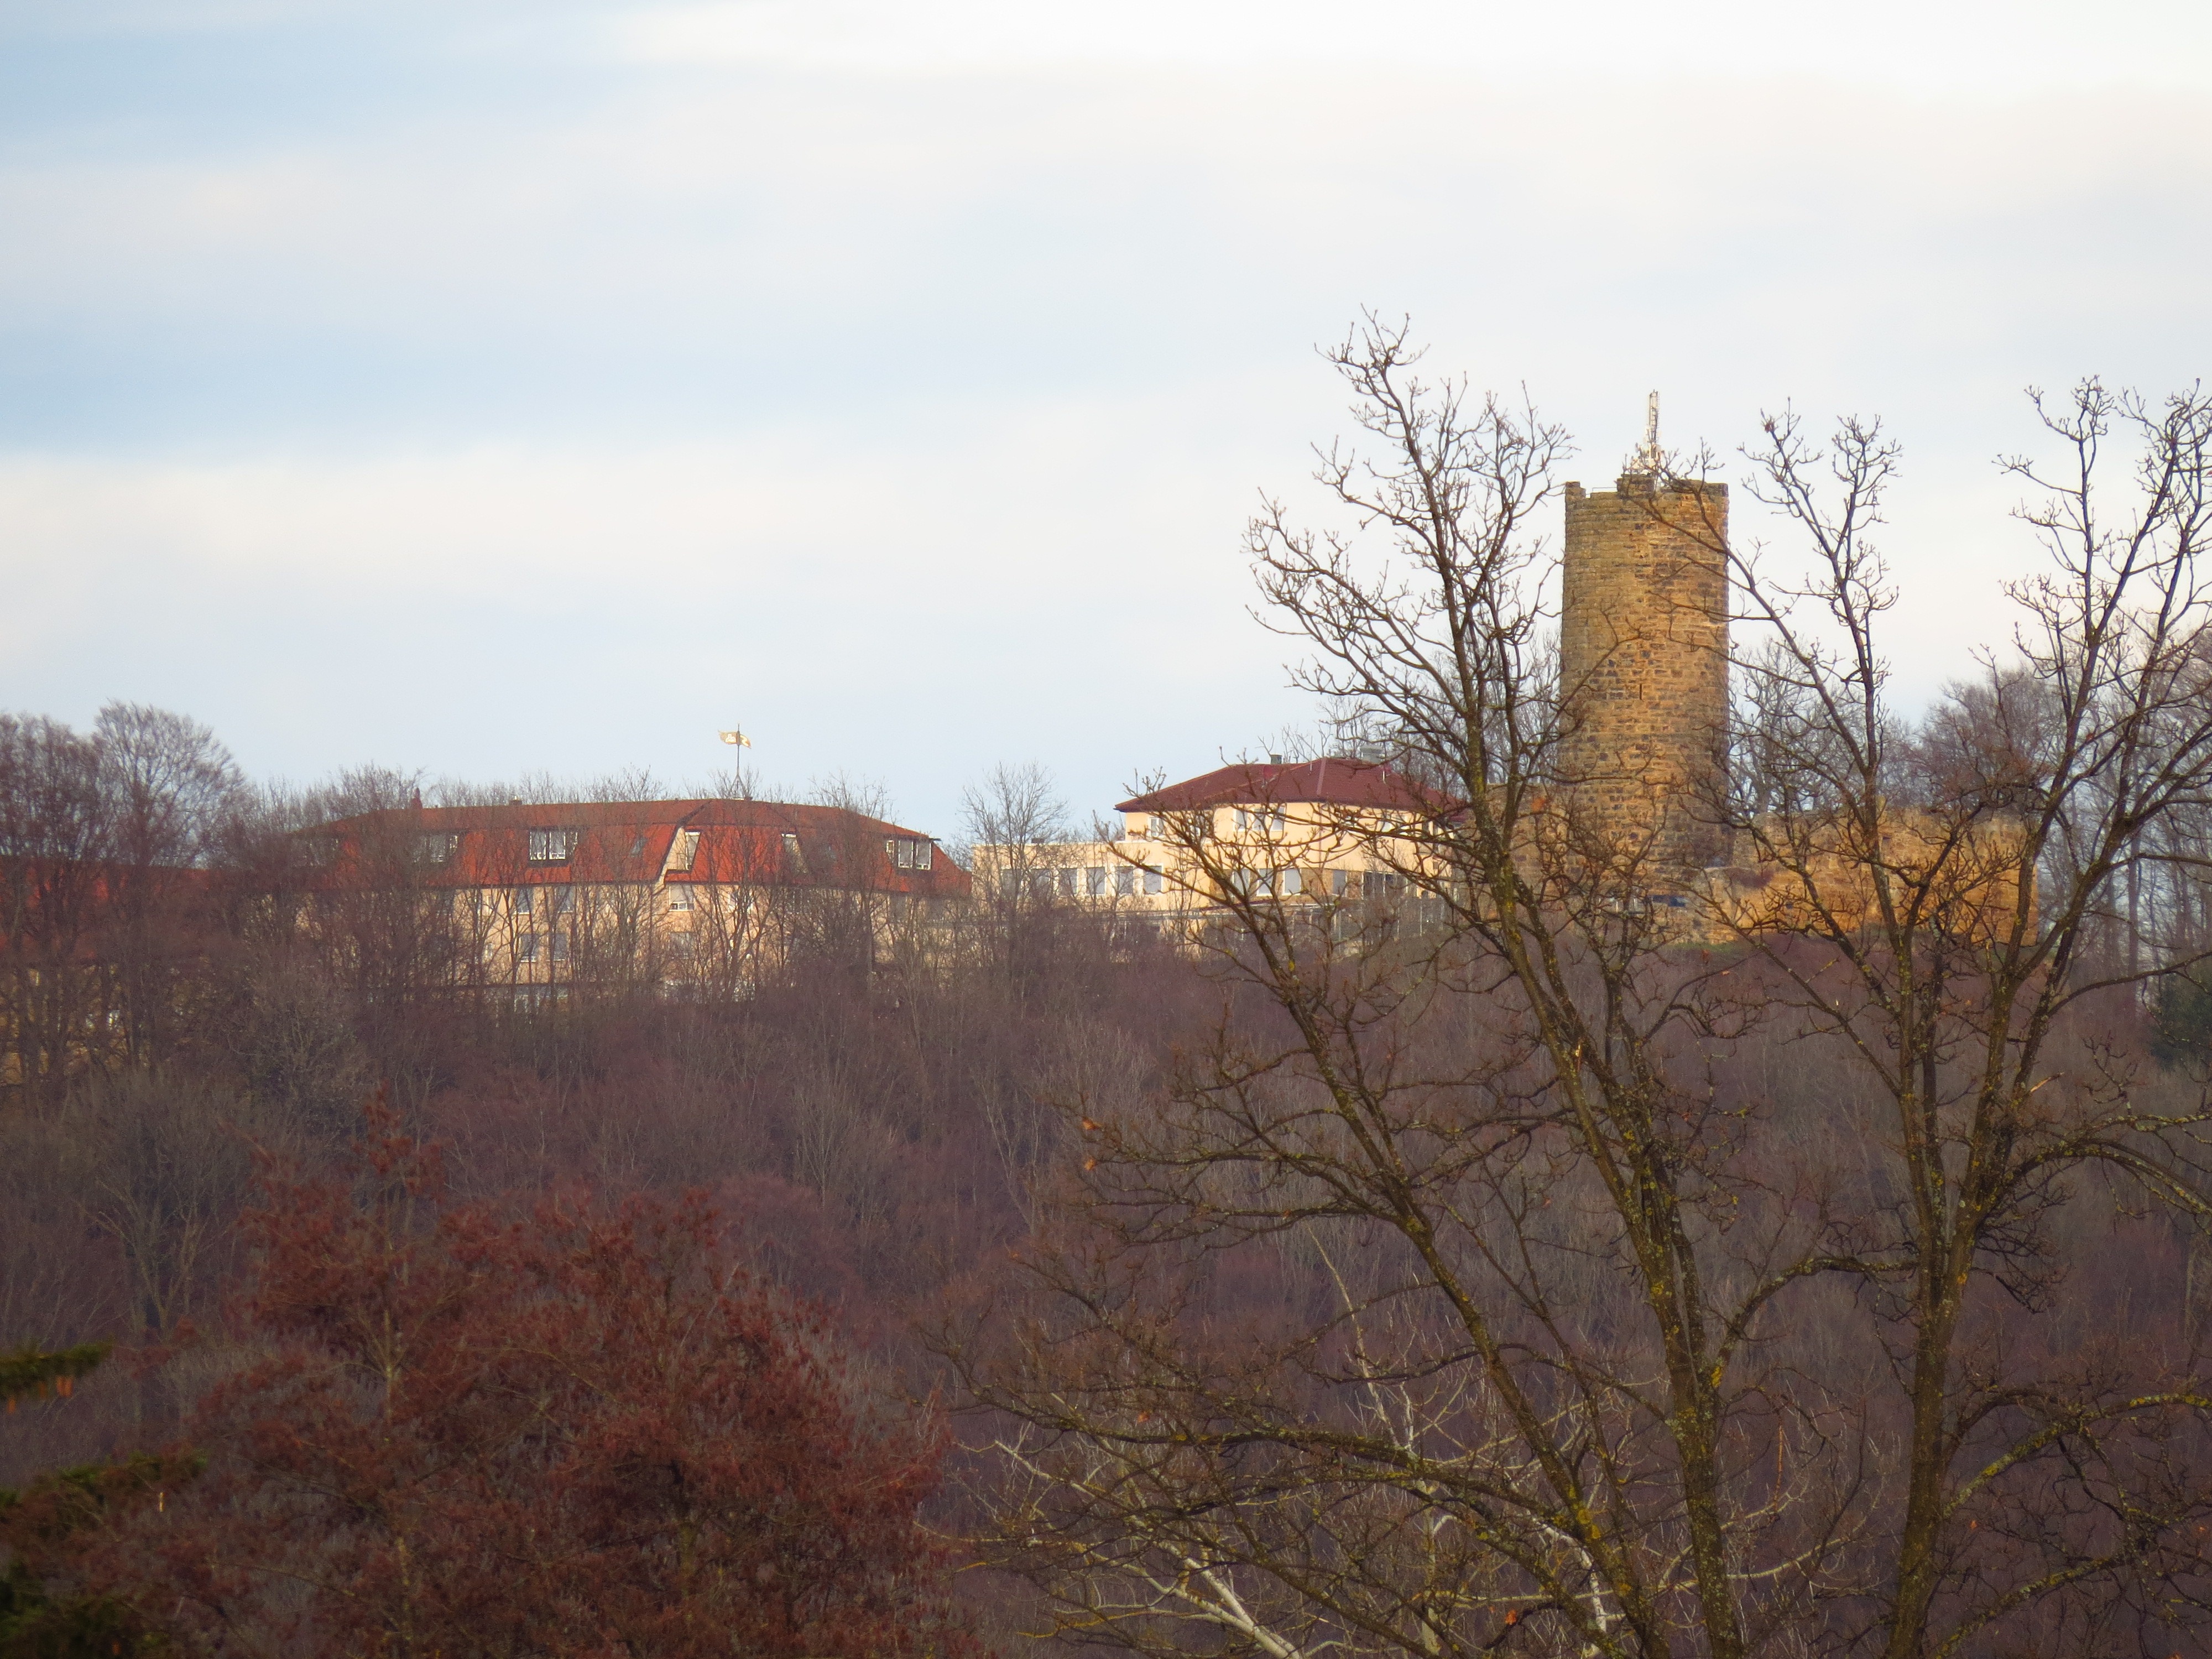
landscape, tree, nature, wilderness, mountain, winter, prairie, morning, leaf, hill, evening, tower, autumn, castle, season, outlook, germany, rural area, burgruine, baden wurttemberg, height burg, atmospheric phenomenon, woody plant, fils valley, house of hohenstaufen, staufeneck, burg staufeneck, salach